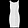
Label: Dress